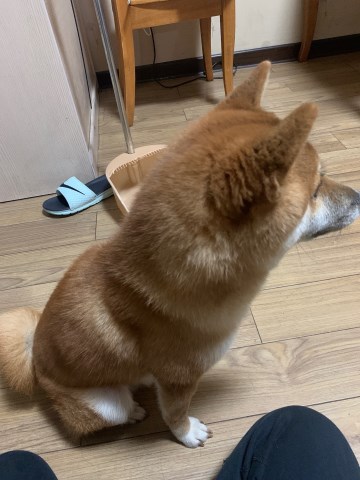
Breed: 1043-n000001-Shiba_Dog